Black Beach (film)

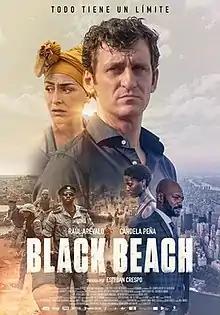
Poster

Black Beach is a 2020 Spanish thriller drama film directed by Esteban Crespo which stars Raúl Arévalo alongside Candela Peña.